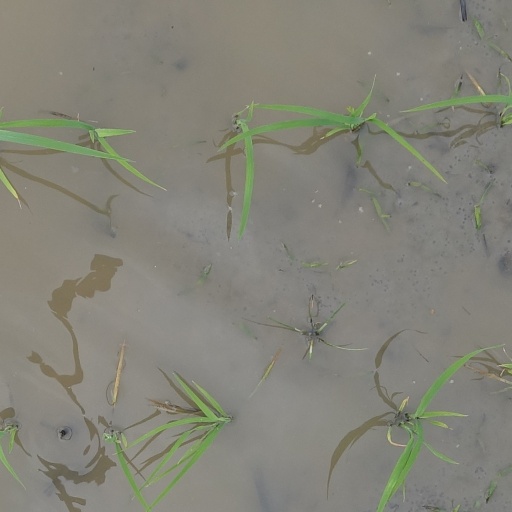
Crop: rice